Julie Foggea

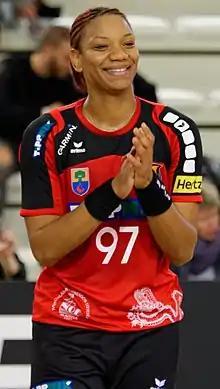
Foggea in 2017

Julie Foggea (born 28 August 1990) is a French handballer who plays goalkeeper for french league club Brest Bretagne Handball and the France national team.